133rd Air Refueling Squadron

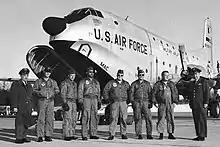
First 133rd MAS C-124C Globemaster II, 9 February 1968

By March 1966, the 157th began regular logistical support for the burgeoning American Forces in South Vietnam. During the next five years, 157th aircrews averaged two flights a month to Tan Son Nhut Air Base, Cam Ranh Air Base, and Da Nang Air Base in South Vietnam as well as to other USAF-controlled bases in Southeast Asia, transporting air freight and military personnel on globe-circling trips which took Guardsmen away from their homes and jobs for 10- to 20-day periods. Each mission from New Hampshire to South Vietnam could become an air marathon of sorts. During one flight, the trip lasted almost 11 days, as the 133rd flew from Pease AFB to Dover AFB, Delaware, where cargo was loaded. Next it was on to the West Coast, then Hawaii, Wake Island, Guam, the Philippines, and finally, South Vietnam. To help exhausted combat troops get their R&R, the Air National Guard, including the 157th, flew more than 110,000 military personnel throughout the U.S. and overseas. In the 1,352 "Combat Leave" missions logged, approximately 38,300 military personnel were transported from Southeast Asia to the states and back again.